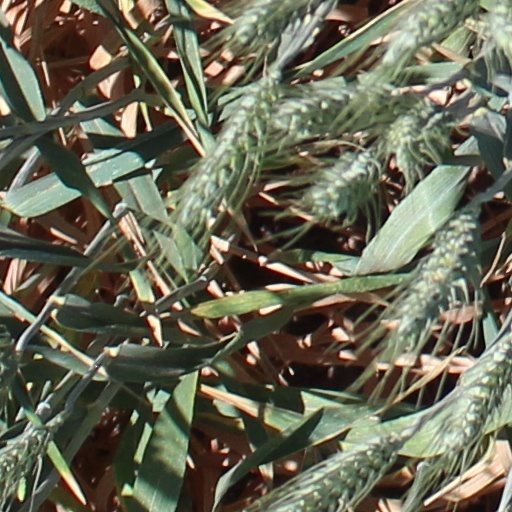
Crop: wheat